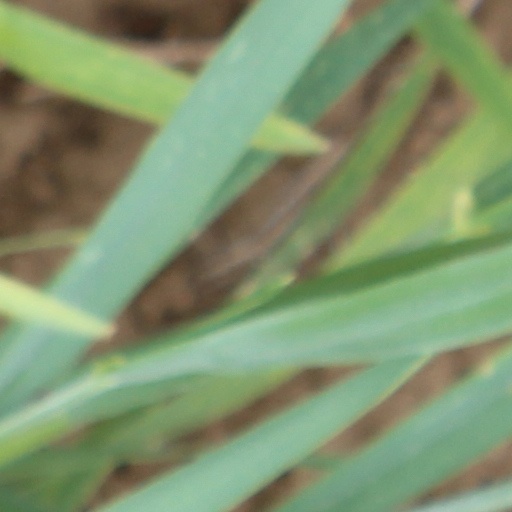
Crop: wheat